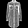
Label: Shirt